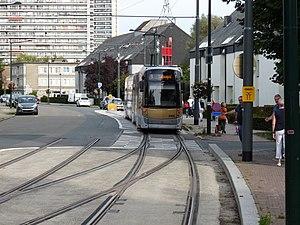
La ligne 9 du tramway de Bruxelles est une ligne de tramway. Créée en septembre 2018, elle relie la station de métro Simonis à l'avenue de l'Arbre-Ballon via l'UZ Brussel pour, dans une phase ultérieure, rejoindre le Heysel.